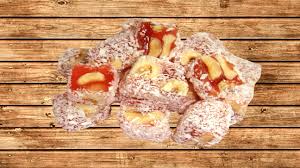
Yemek: lokum